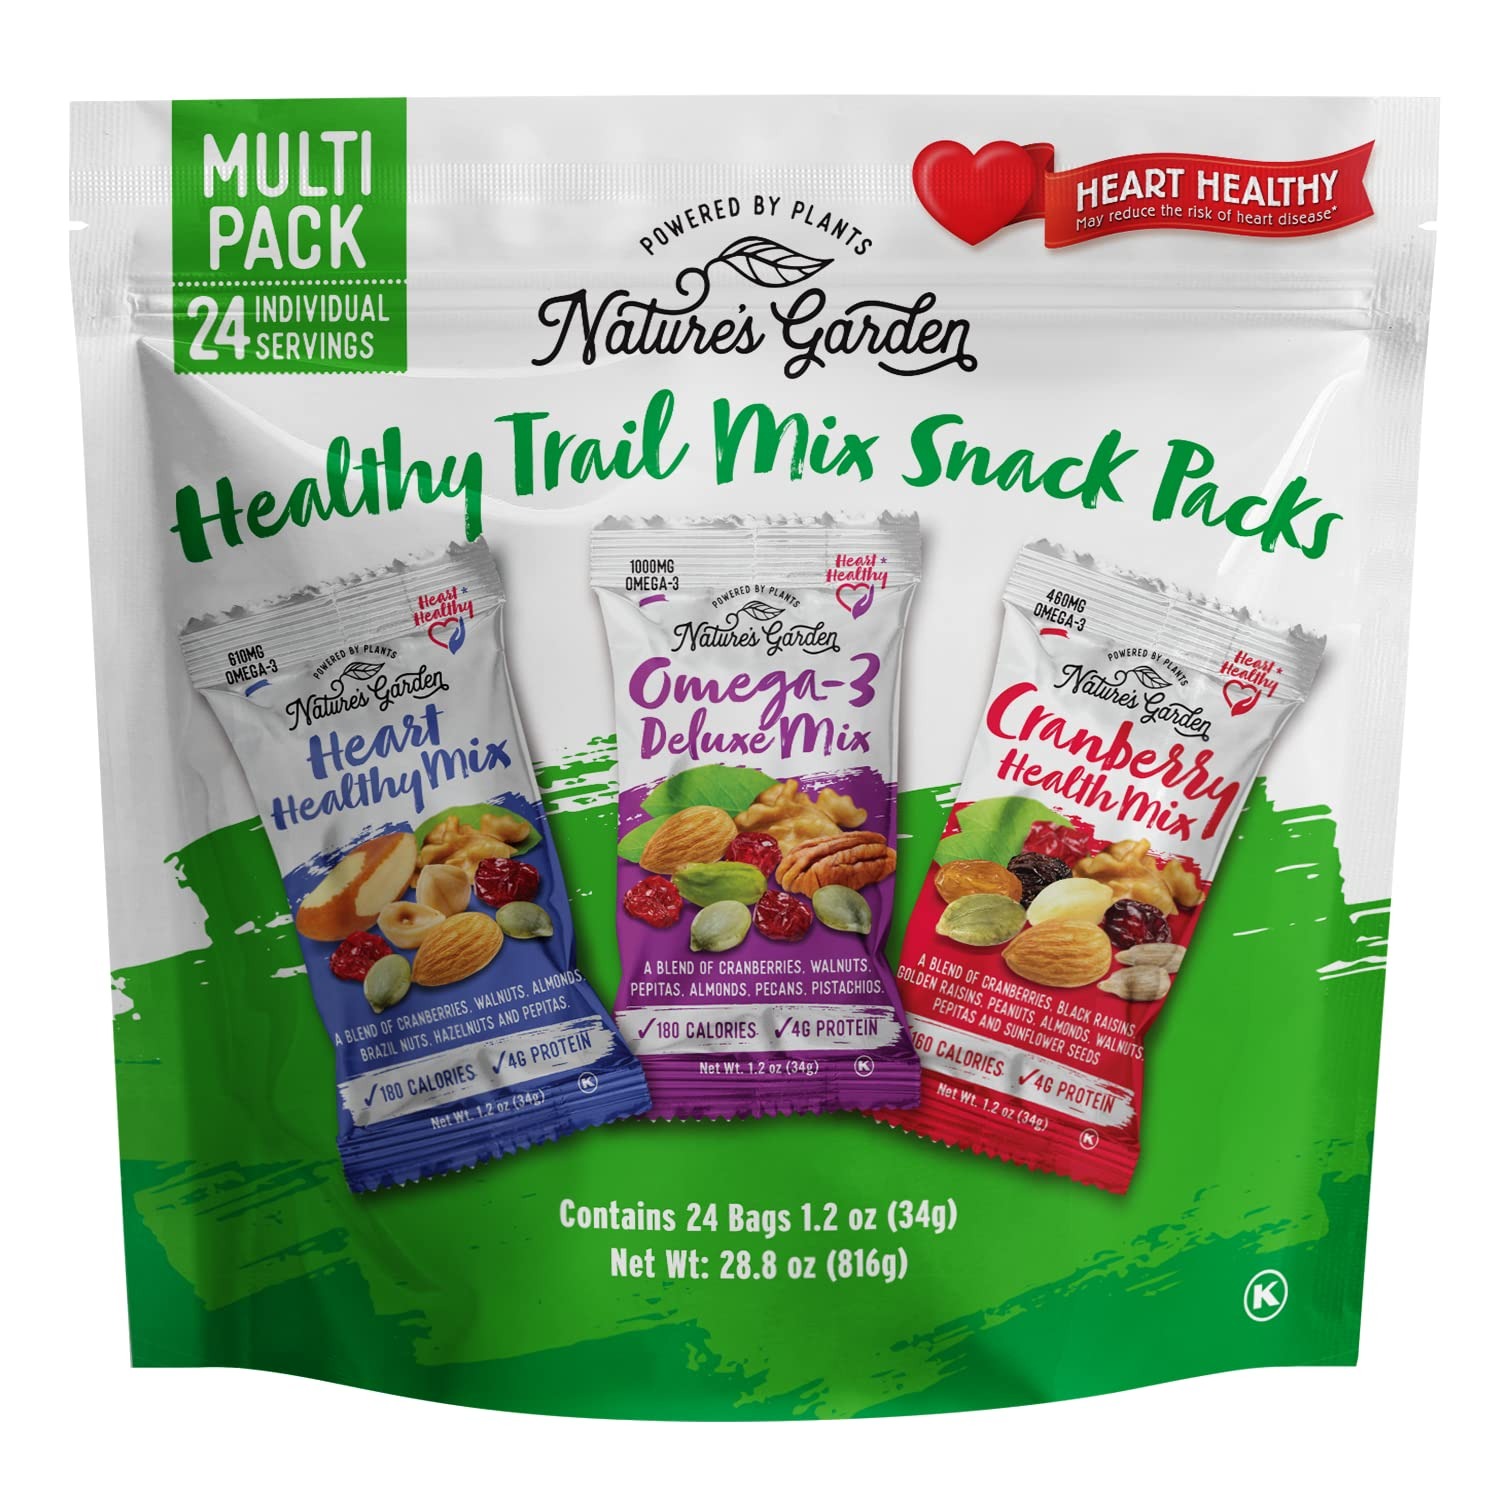
Item Name: Nature's Garden Healthy Trail Mix Snack Pack - 28.8 oz
Bullet Point 1: FOR EVERY DIET, ANYWHERE. Did someone say yummy for all? Each trail mix inside our Healthy Trail Mix Snack Packs are proudly vegan, dairy-free, and gluten-free. The convenient size makes these individual packs perfect for savvy snackers on the move. Whether you’re adventuring or at the office, or filling your child’s lunch box, these snacks are as functional as they are delicious.
Bullet Point 2: TOP SHELF INGREDIENTS. All Nature’s Garden products, including our Healthy Trail Mix Snack Packs are made with all natural ingredients. That means we take the finest quality nuts, berries, and fruit mother nature has to offer and create snacks that go beyond simply satisfying hunger. So rest assured, when you buy Nature’s Garden, you’re buying the absolute best.
Bullet Point 3: FREE FROM NASTIES. We’ve ditched the bad stuff and are committed to bringing you that good good. Each mix inside our Healthy Trail Mix Snack Pack is free from preservatives, trans fats, GMOs, artificial ingredients, artificial flavors, cholesterol, and sodium. Whew! Take a big exhale and chow down without second guessing.
Bullet Point 4: WALLET-FRIENDLY. How do you make a totally delicious, insanely nutritious, and crazy convenient snack even better? Buy in bulk and make it budget-friendly! Our Healthy Trail Mix Snack Packs come in a bundle of 24 individual packets featuring three of our best-selling trail mixes. The perfect way to indulge in a variety of yummy, for less.
Bullet Point 5: KICKSTART YOUR HEART. Each of the trail mixes inside our Healthy Trail Mix Snack Packs proudly wear the healthy heart banner. This means that you can munch guilt-free, knowing you’re treating your heart (and soul) to a snack with a greater purpose.
Product Description: For those busy days on the go or slow afternoons at the office. To toss in your kids’ lunch boxes or for your next outdoor adventure. Make Nature’s Garden Healthy Trail Mix Snack Packs your go-to for savvy snacking on the move. Inside this multi-pack, you’ll find 24 individual 1.2 oz (32g) servings of our fan-favorite trail mixes including our Heart Healthy Mix, Omega-3 Deluxe Mix, and Cranberry Health Mix. These convenient snack packs are carefully curated blends of the finest ingredients, straight from Mother Earth, to keep your energy high and belly full throughout your busy day. Each packet contains fruits, nuts, and seeds, including almonds, walnuts, pistachios, pecans, pumpkin seeds, and cranberries. Cranberries help fight against disease with their antioxidant benefits, while the nuts and seeds work to help maintain a healthy heart, filled with omega-3 fatty acids. High in fiber, protein, and a rich list of vitamins and minerals, our Healthy Trail Mix Snack Packs work to enrich the body and mind. Get your hands on a bag of these snack packs to keep you and your family moving and grooving!
Value: 28.8
Unit: Ounce

Price: 27.99